Yellow vests protests

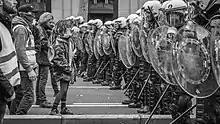
Riot police in Brussels in December 2018

According to an AA report published on 3 May 2019, the French Mediapart documented 11 fatalities, with five individuals losing their hands as a result of police use of grenades, and 23 people losing their eyesight.